Last Hurrah for Chivalry

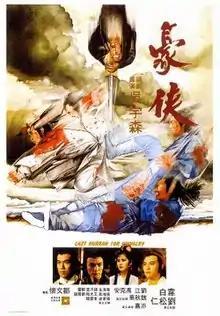
Theatrical poster

Last Hurrah for Chivalry is a 1979 Hong Kong martial arts film written and directed by John Woo, who also produces with Raymond Chow. The film stars Damian Lau and Wei Pai. The film is a precursor to Woo's heroic bloodshed films. The film was released theatrically in Hong Kong on 11 November 1979.